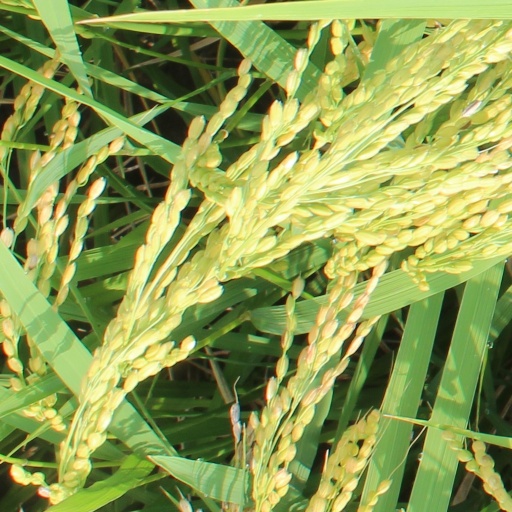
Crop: rice